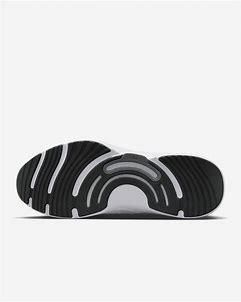
Brand: Nike
Model: In Season Tr 13